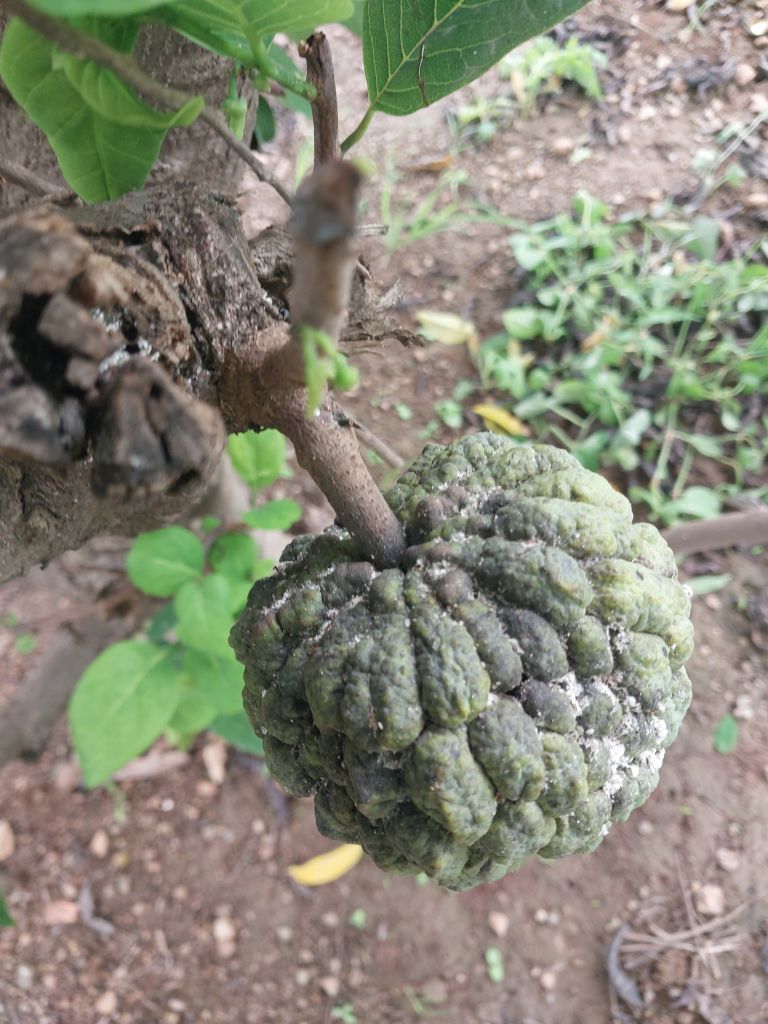
Disease label: Blank Canker